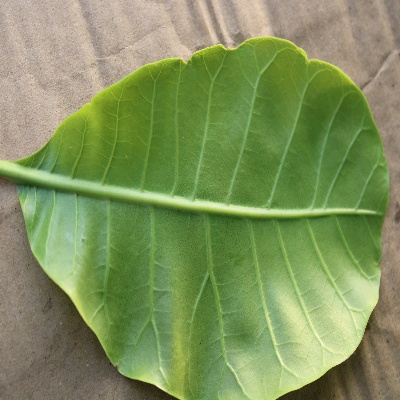
Crop: Cashew
Condition: healthy